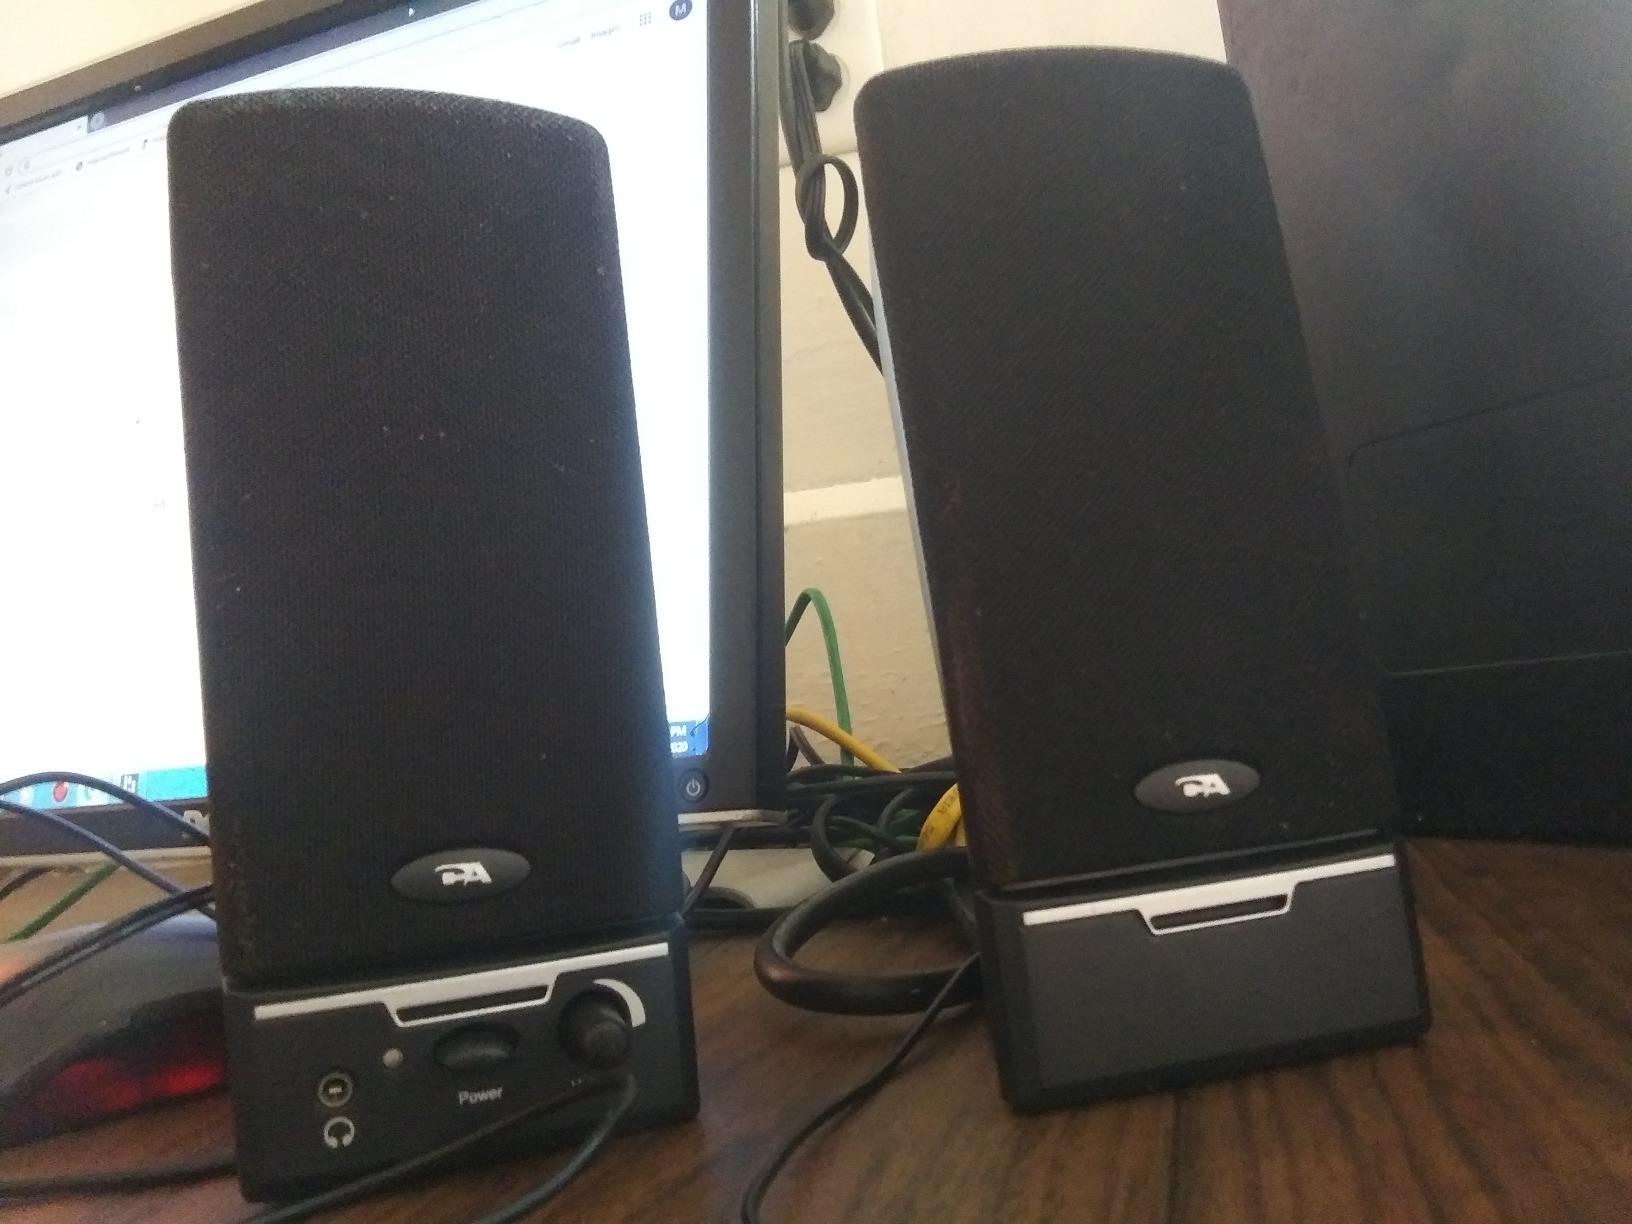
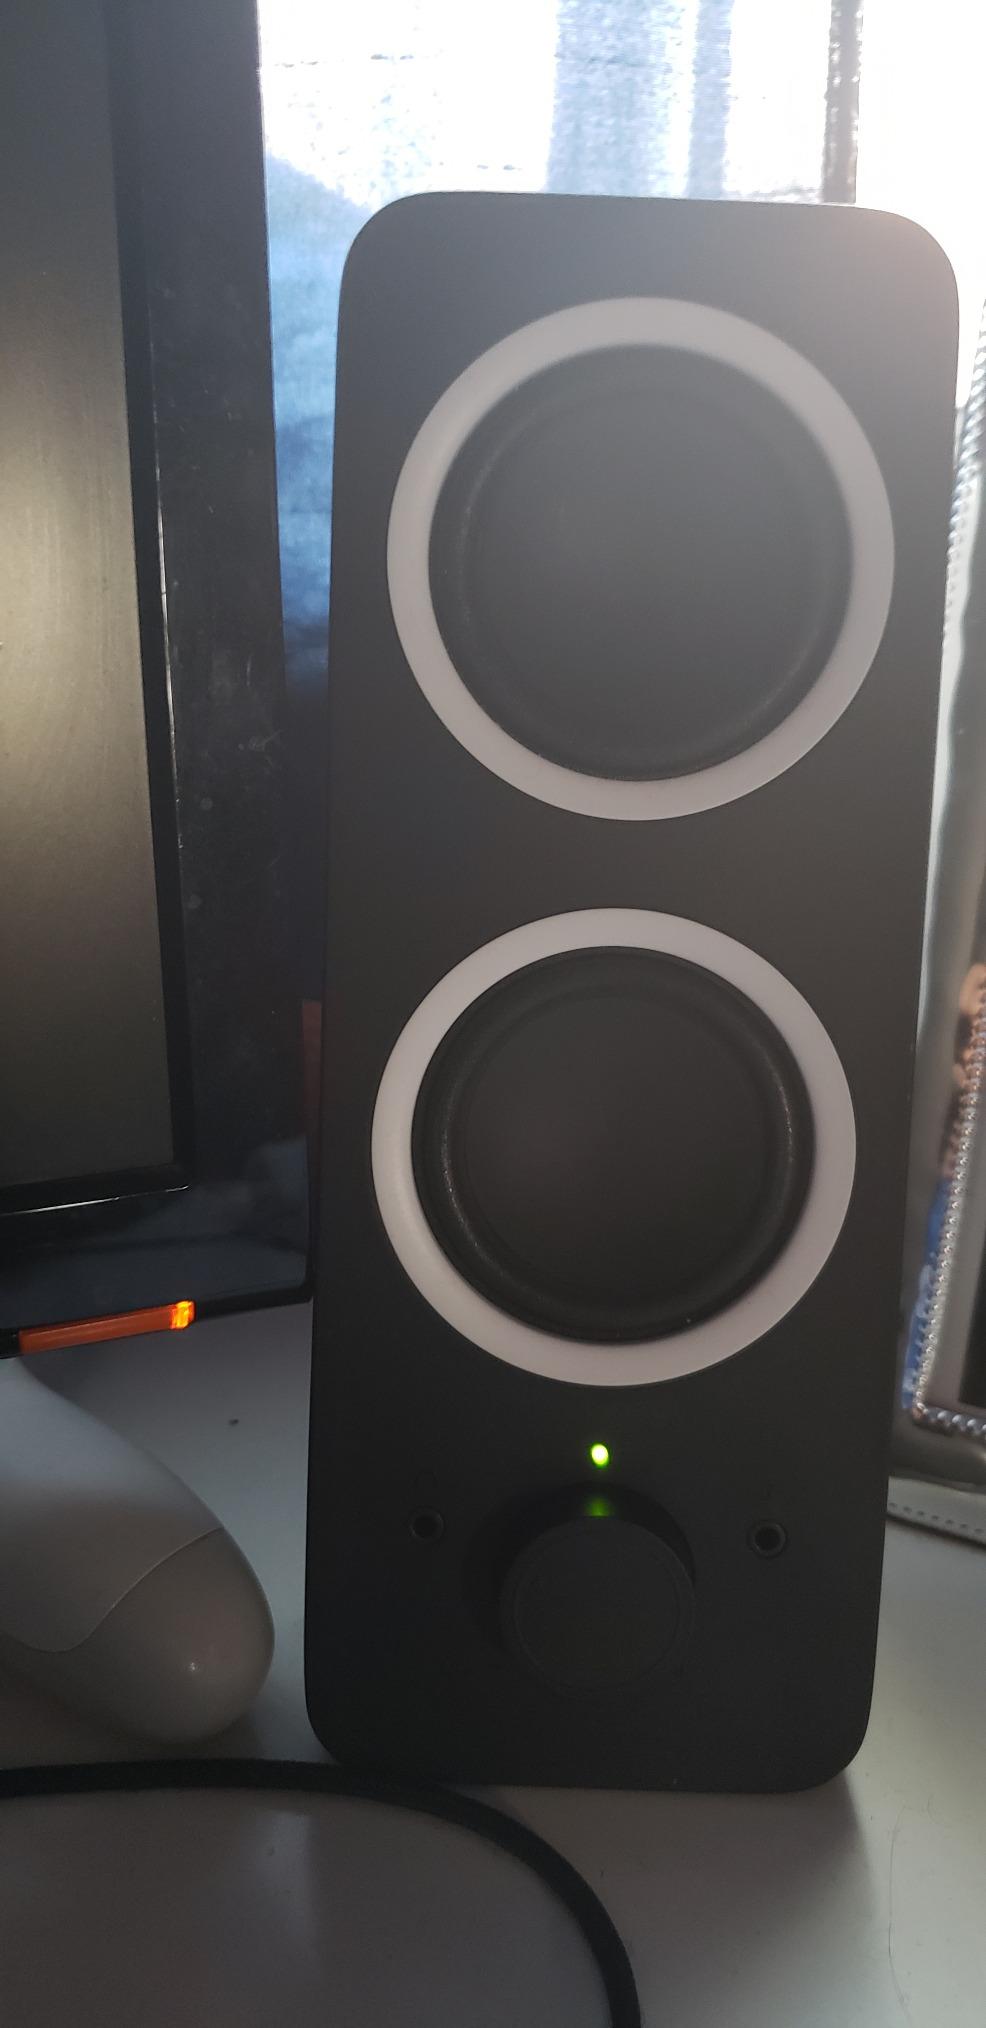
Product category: speaker
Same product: no